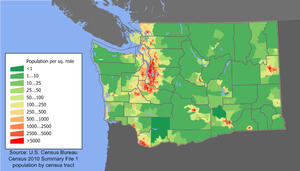
Washington (delstat) / Demografi
Befolkningskoncentrationen i Washington
Washington er en delstat i det nordvestlige USA med et areal på 184.665 km², der grænser til staterne Idaho og Oregon, samt til den canadiske provins Britisk Columbia. Staten har 6,7 millioner indbyggere, hovedstaden er Olympia og den største by er Seattle. Dens kælenavn er The Evergreen State.